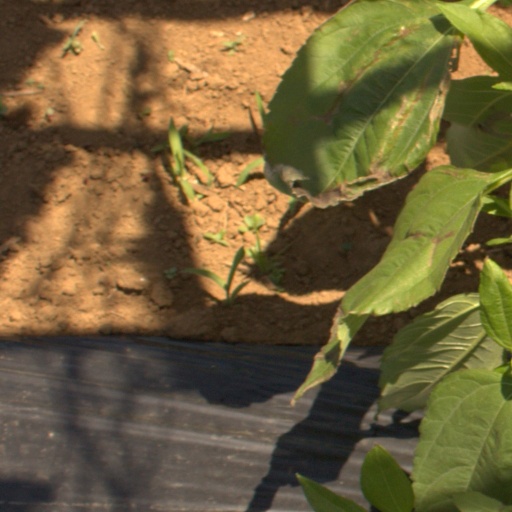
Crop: Jerusalem artichoke